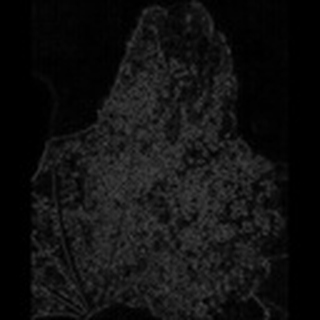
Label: cotton_aphids